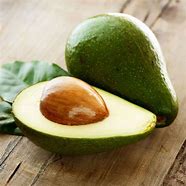
Label: Avocado